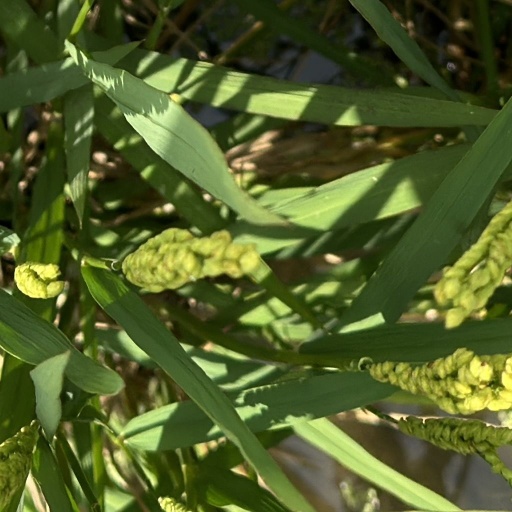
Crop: rice